Smart (marque)

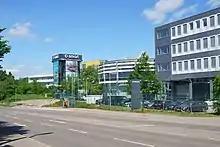
Former Smart offices in Böblingen

Three co-directors were immediately named to head the new company: designer and engineer Johann Tomforde and financial administrator Christoph Baubin from Daimler-Benz, and marketing manager Hans Jürg Schär, who spearheaded the original Swatch marketing campaigns in the mid-1980s. Tomforde had previously created concept sketches of an electric rear-engine, 2-seat, ultra-short economy car in 1972, which formed the basis for the 1981 Mercedes-Benz NAFA concept. Tomforde had been working on the Mercedes City Car (coincidentally abbreviated MCC) project at Daimler-Benz since 1990, which produced the "eco-sprinter" and "eco-speedster" concepts, as well as the "Vision-A" concept, which eventually became the Mercedes-Benz A-Class.